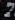
Number: 7